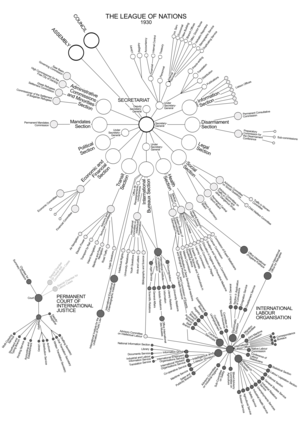
La Société des Nations est une organisation internationale introduite par le traité de Versailles en 1919, et dissoute en 1946. Ce même traité est élaboré au cours de la conférence de paix de Paris, pendant laquelle est signé le Covenant ou le Pacte qui établit la SDN, afin de préserver la paix en Europe après la fin de la Première Guerre mondiale. Basée à Genève, dans le palais Wilson puis le palais des Nations, elle est remplacée en 1945 par l’Organisation des Nations unies, qui reprend un certain nombre de ses agences et organismes.
Un organigramme est une représentation schématique des liens et des relations fonctionnelles, organisationnelles et hiérarchiques qui existent entre les éléments et les individus d'une organisation formelle, d'un programme, etc. et met en évidence sa structure organisationnelle.